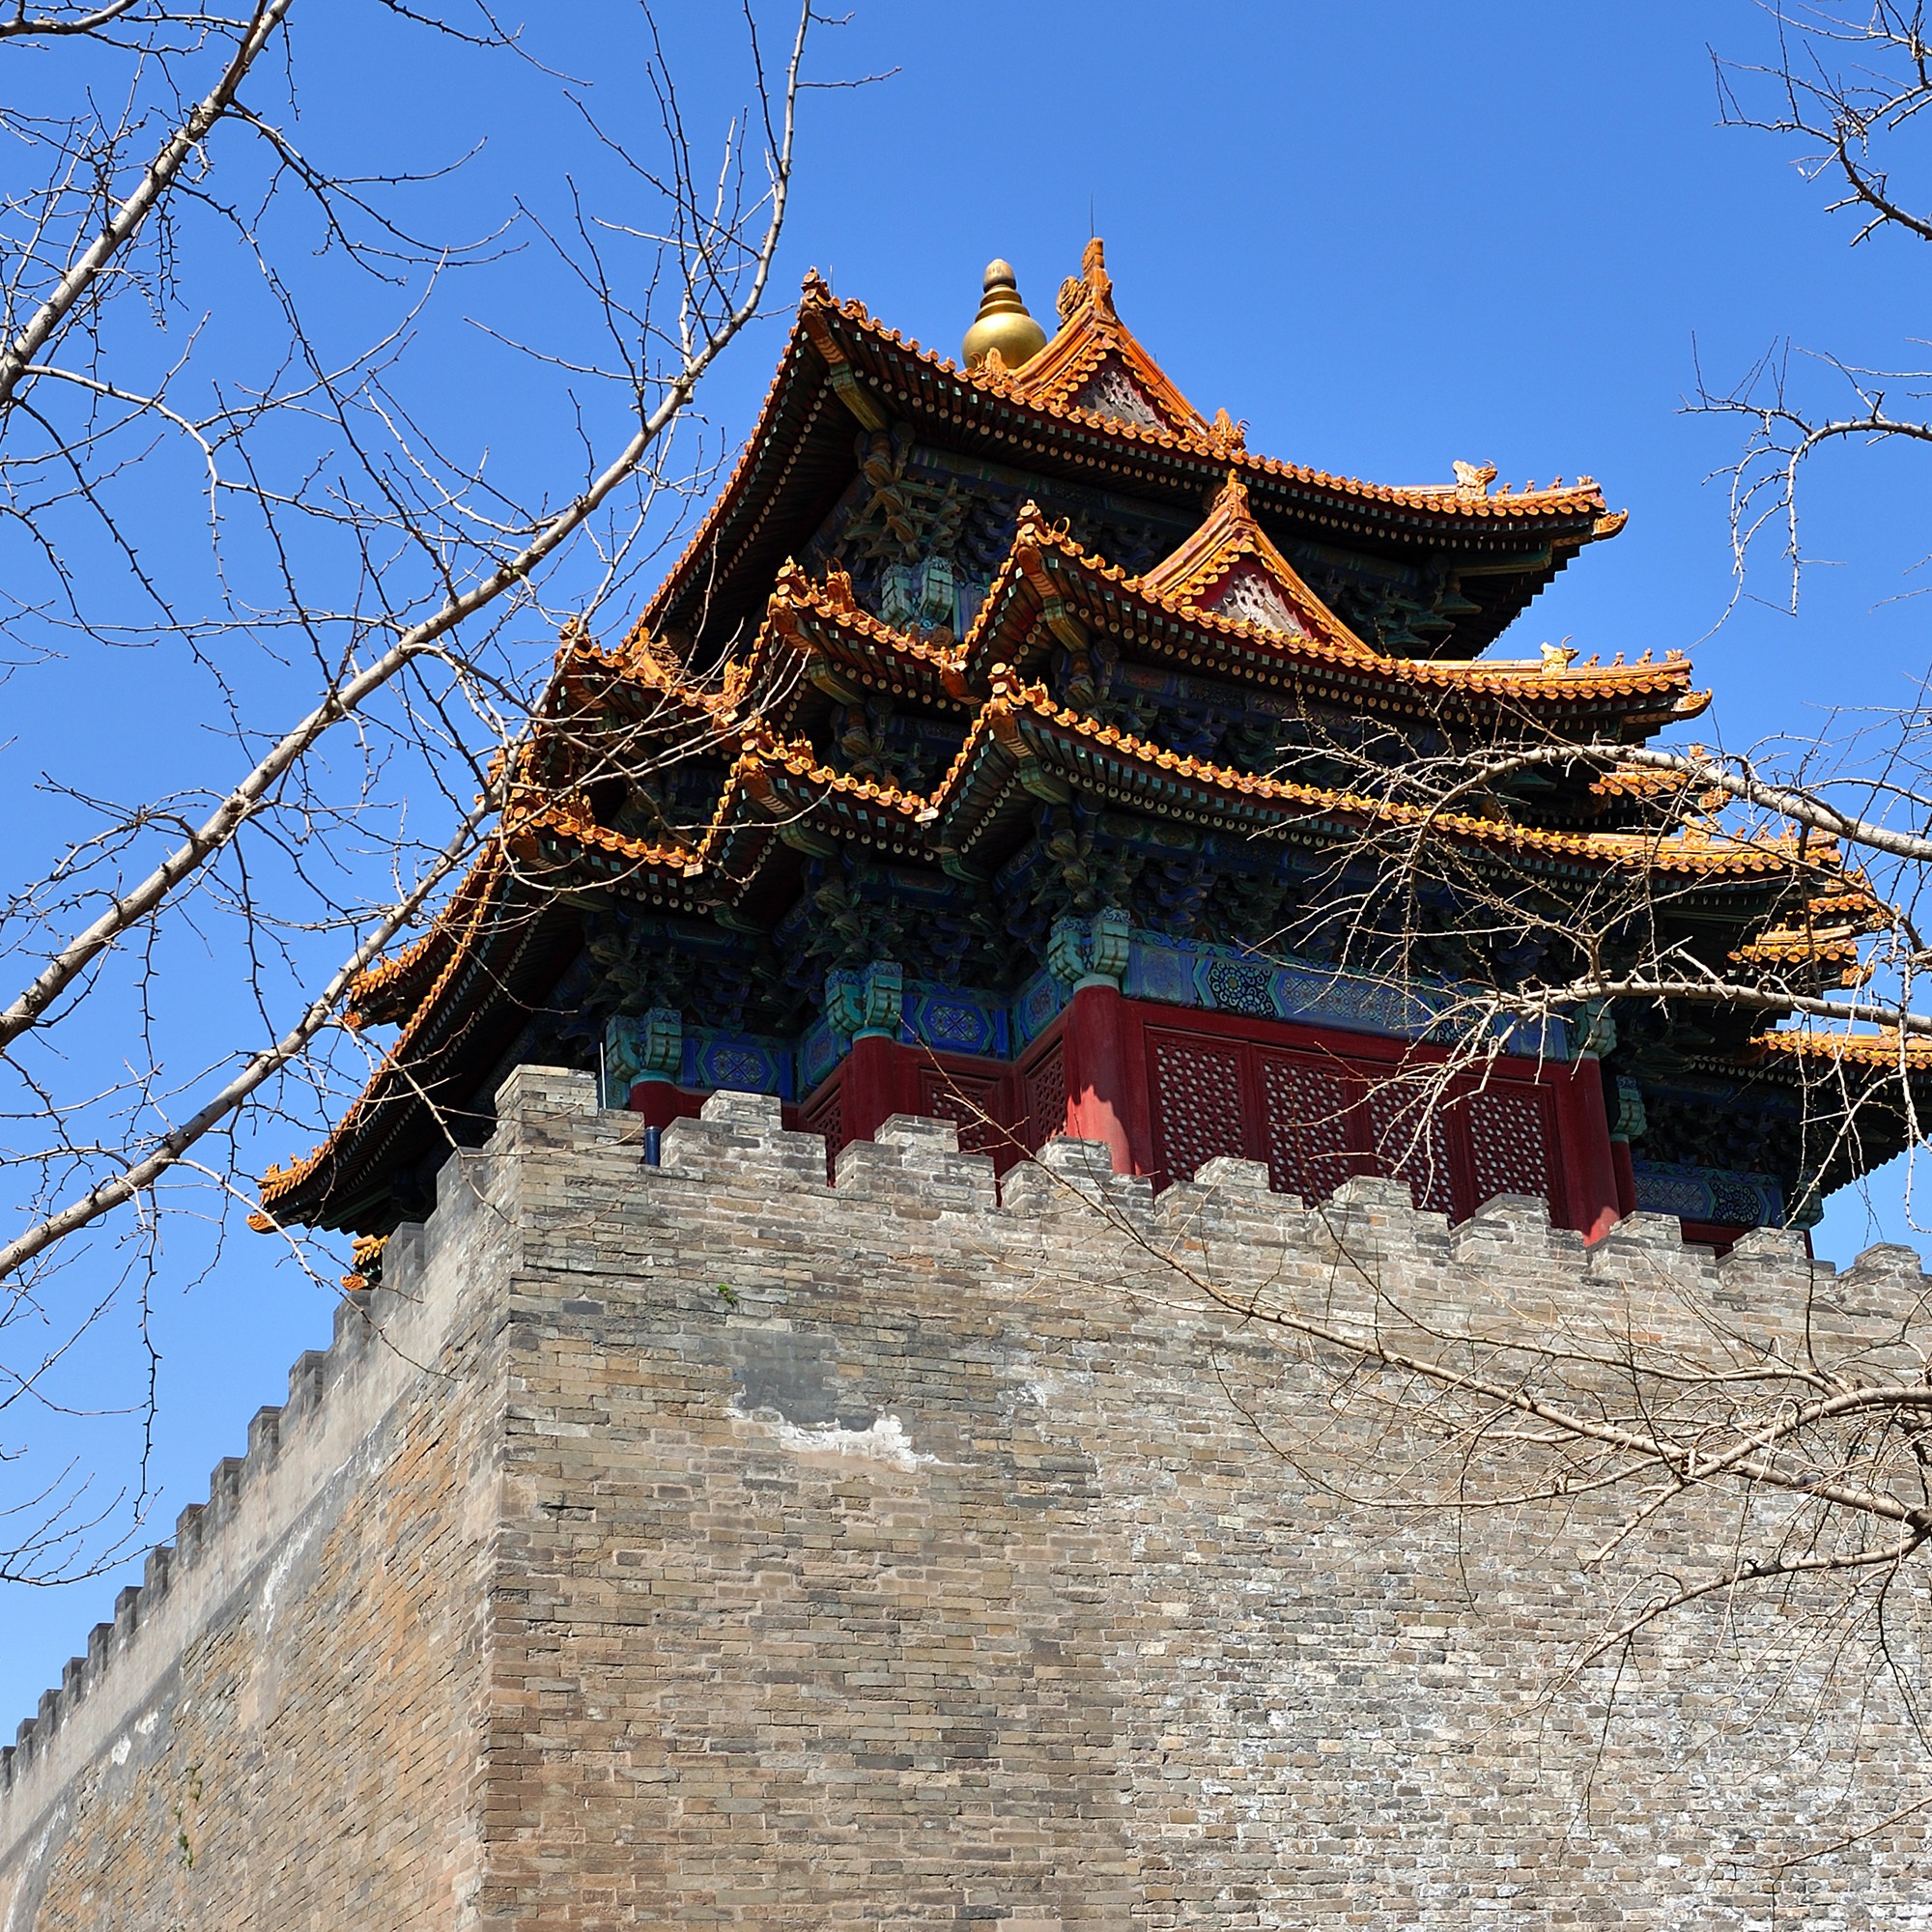
building, tower, castle, place of worship, temple, beijing, shrine, turret, the national palace museum, historic site